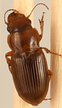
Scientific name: Cratacanthus dubius
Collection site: North Sterling NEON (STER), plot STER_029